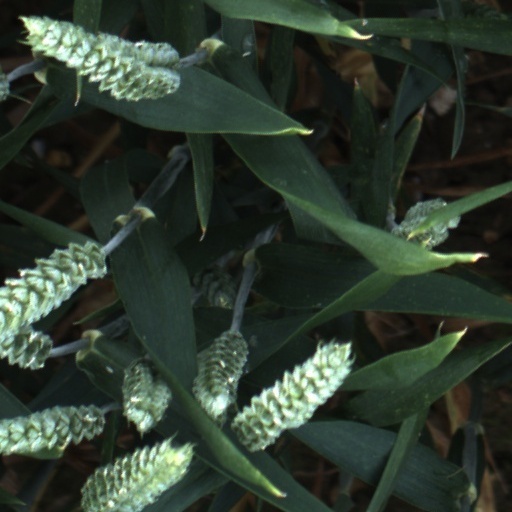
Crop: wheat